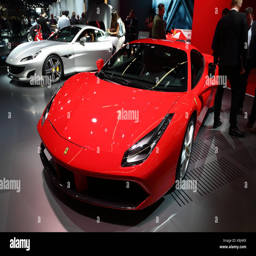
car manufacturers from all over the world present their newest models and concept cars at this year 's car